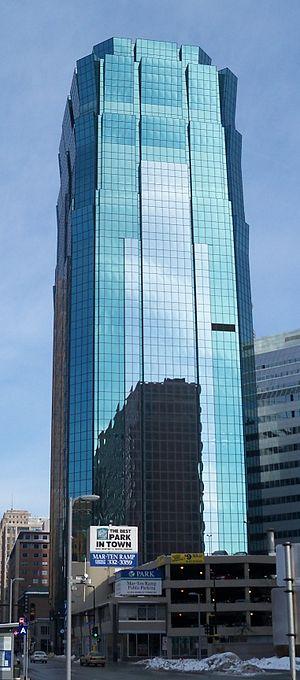
Depuis la construction du Minneapolis City Hall en 1906, 28 immeubles d'au moins 100 mètres de hauteur ont été construits à Minneapolis dans le Minnesota
L'AT&T Tower est un gratte-ciel de 141 mètres de hauteur construit à Minneapolis de 1989 à 1991.